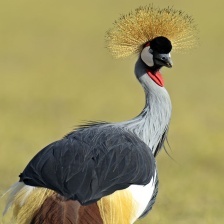
Species: AFRICAN CROWNED CRANE
Scientific name: BALEARICA REGULORUM
ImageNet parent category: crane